Oil and gas industry in India

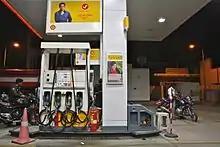
Shell petrol station in Bangalore

The numbers of petrol stations per owning company in the states and union territories of India as of 31 March 2016 were: